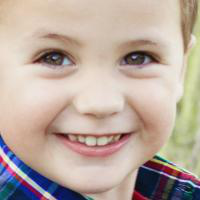
Age group: age 01-10